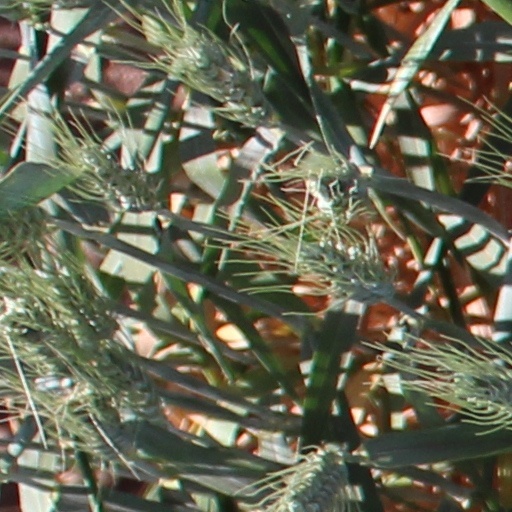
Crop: wheat